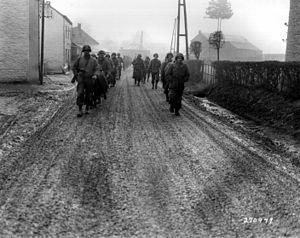
La 28ᵉ division d'infanterie est une division de l'Army National Guard de l'armée de terre des États-Unis formée le 11 octobre 1917.